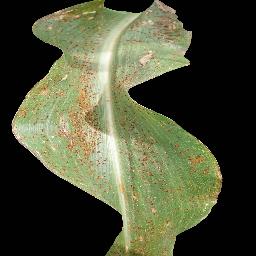
Label: Corn___Common_rust